Counting of the Omer

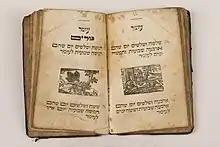
1826 Omer calendar-book from Verona (Italy), in the collection of the Jewish Museum of Switzerland

"Omer"-counters are devices which aid in remembering the correct day of the "Omer" count. They are often on display in synagogues for the benefit of worshippers who count the "Omer" with the congregation at the conclusion of evening services. "Omer"-counters come in varying forms, such as: